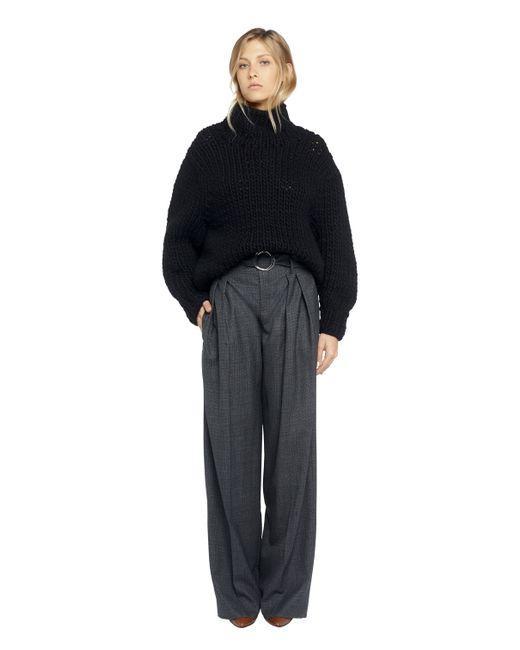
Schwarzes Thermo-Oberteil mit hohem Kragen und lockerer Passform